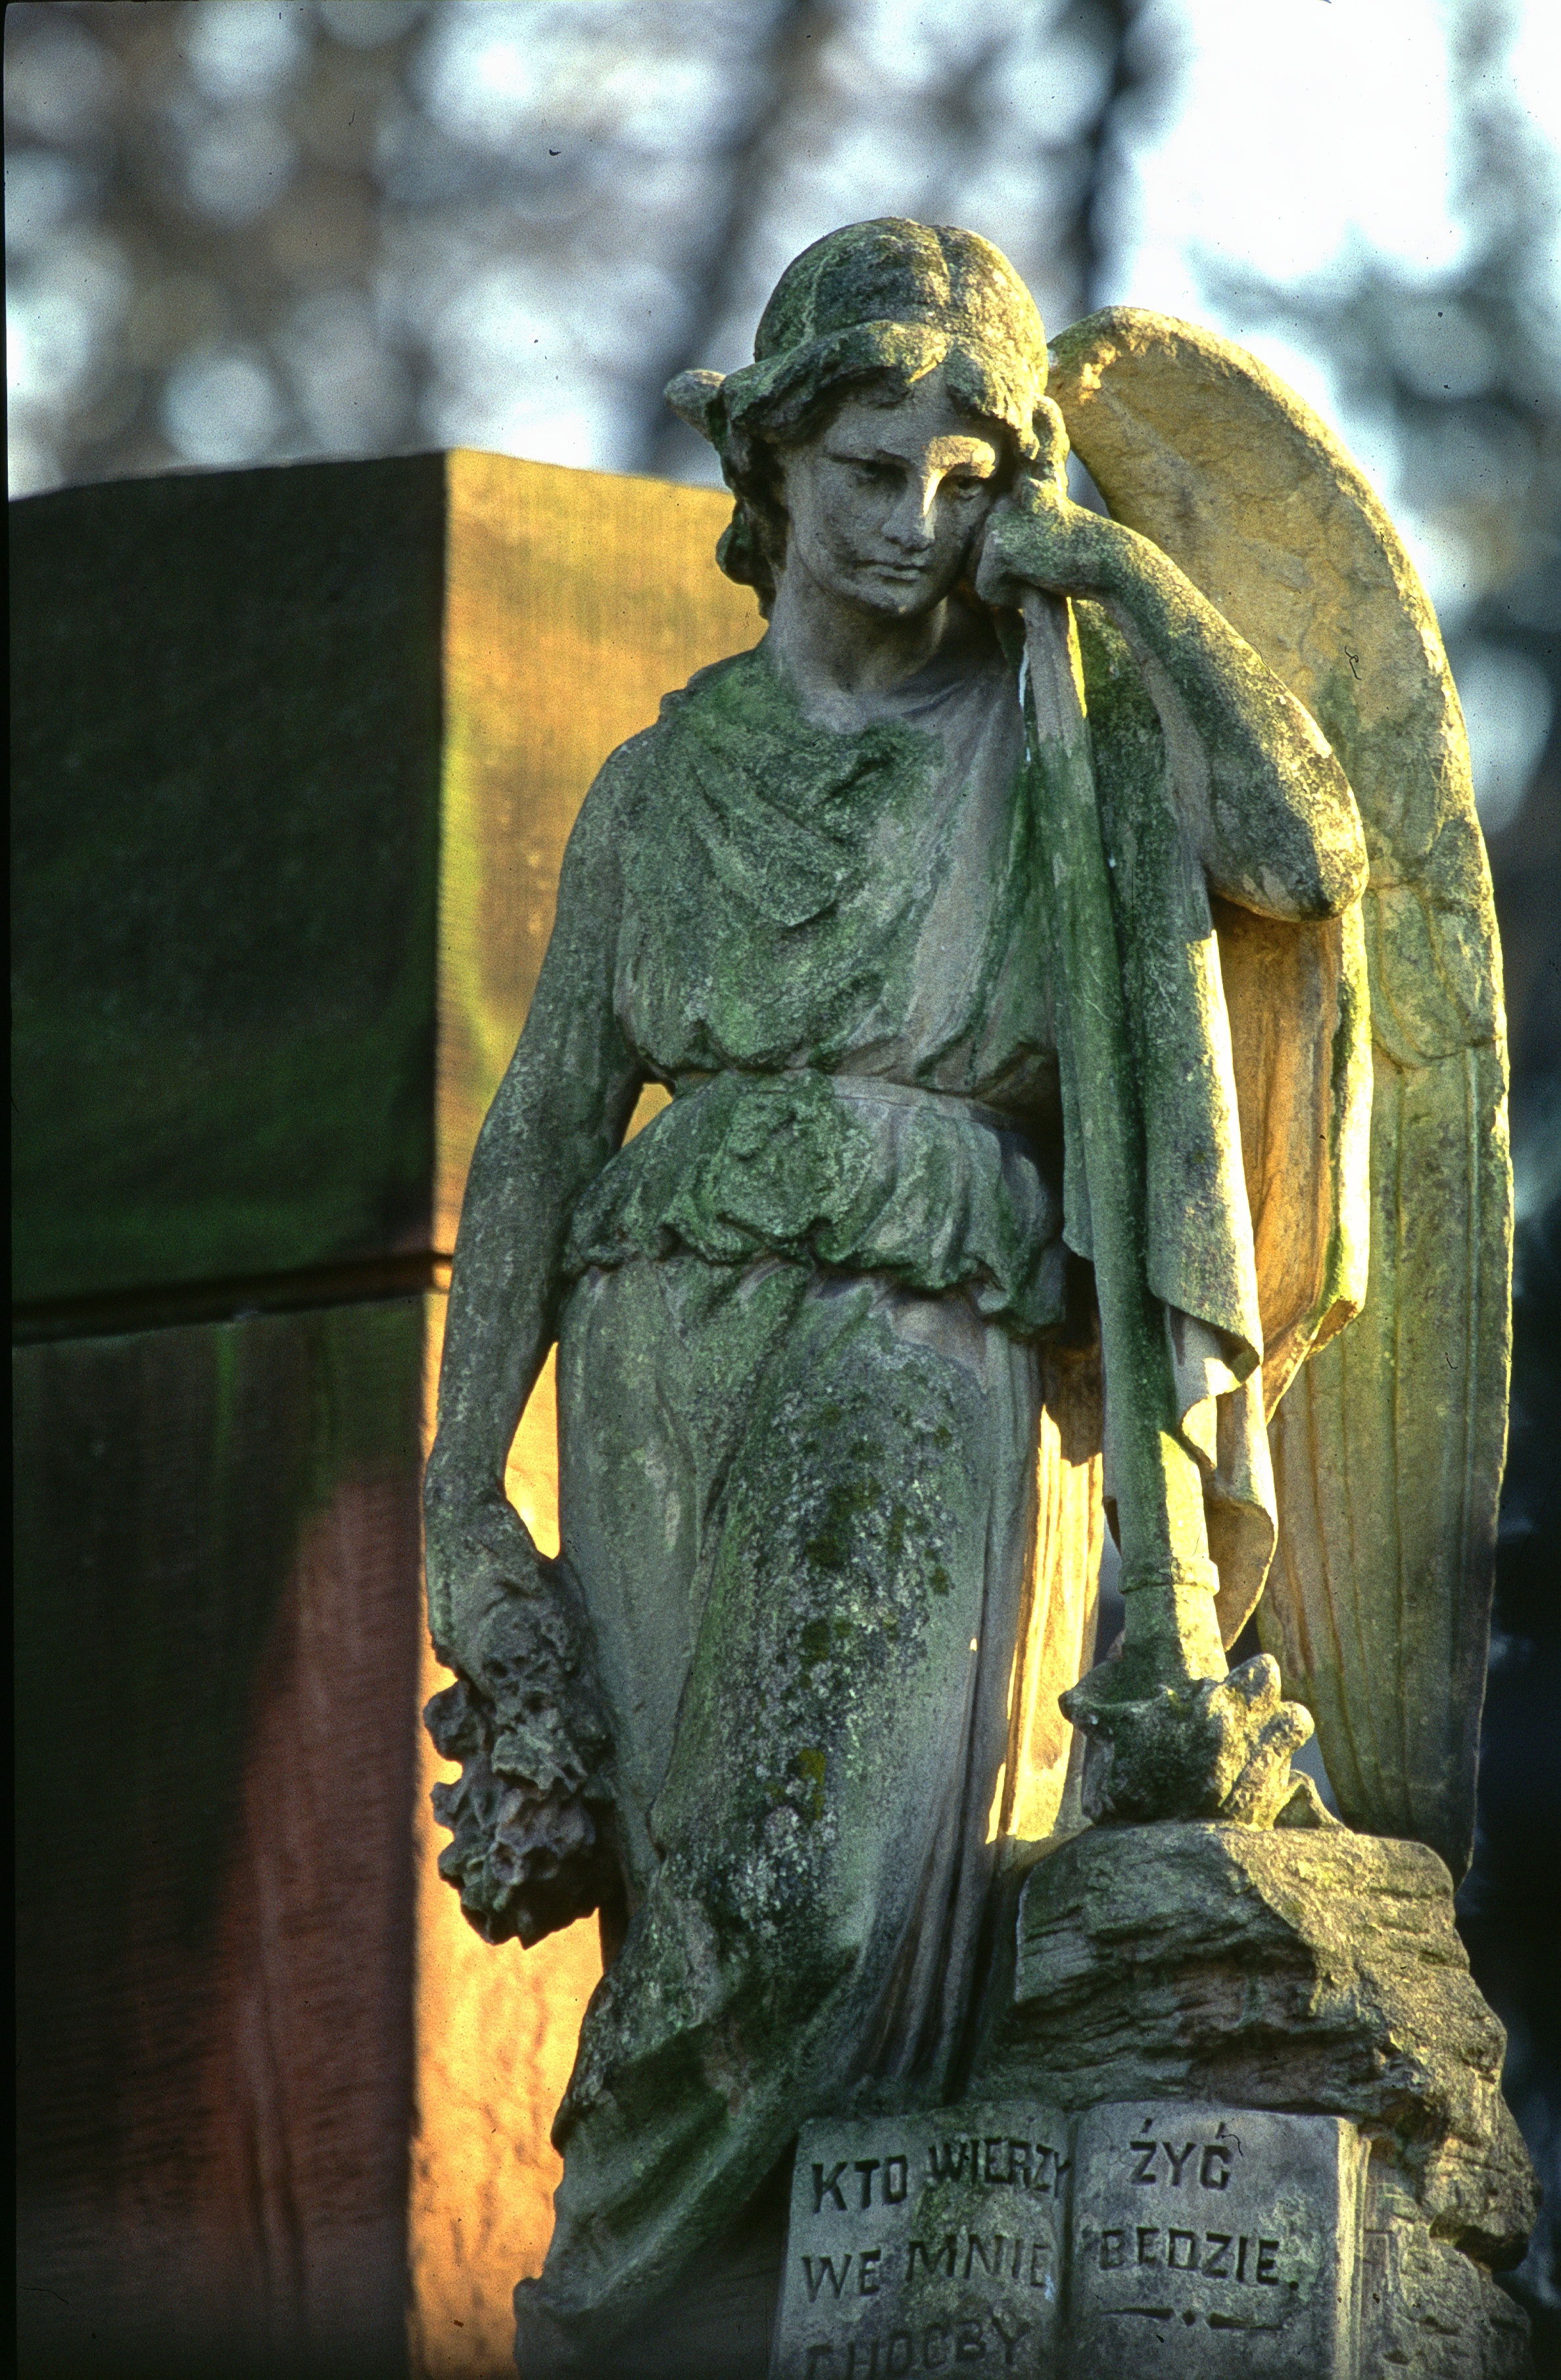
architecture, stone, monument, statue, religion, cemetery, tourism, gothic, sculpture, art, tour, temple, statues, saints, graves, warsaw, all souls day, powazki, the tomb of, fictional character, ancient history